Lincoln University Art Collection

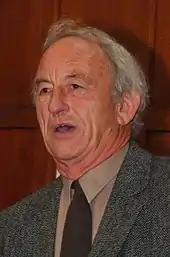
Dick Lucas in 2004

The collection owes its existence to two Lincoln University faculty members, Dick Lucas and Mike Smetham, both lecturers in the Plant Science department. Lucas was an expert on legumes for dryland pasture, and Smetham an authority on subterranean clover. Both were also collectors and appreciators of New Zealand art.